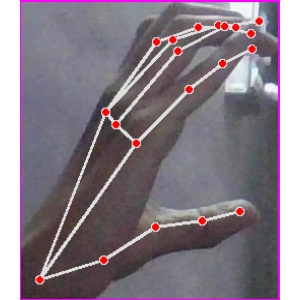
अक्षर: ऋ